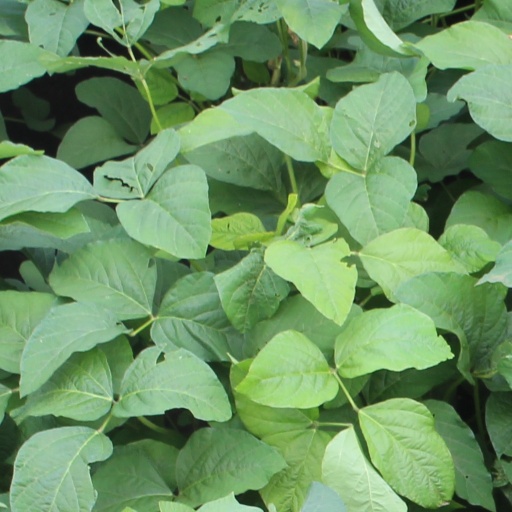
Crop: soybean